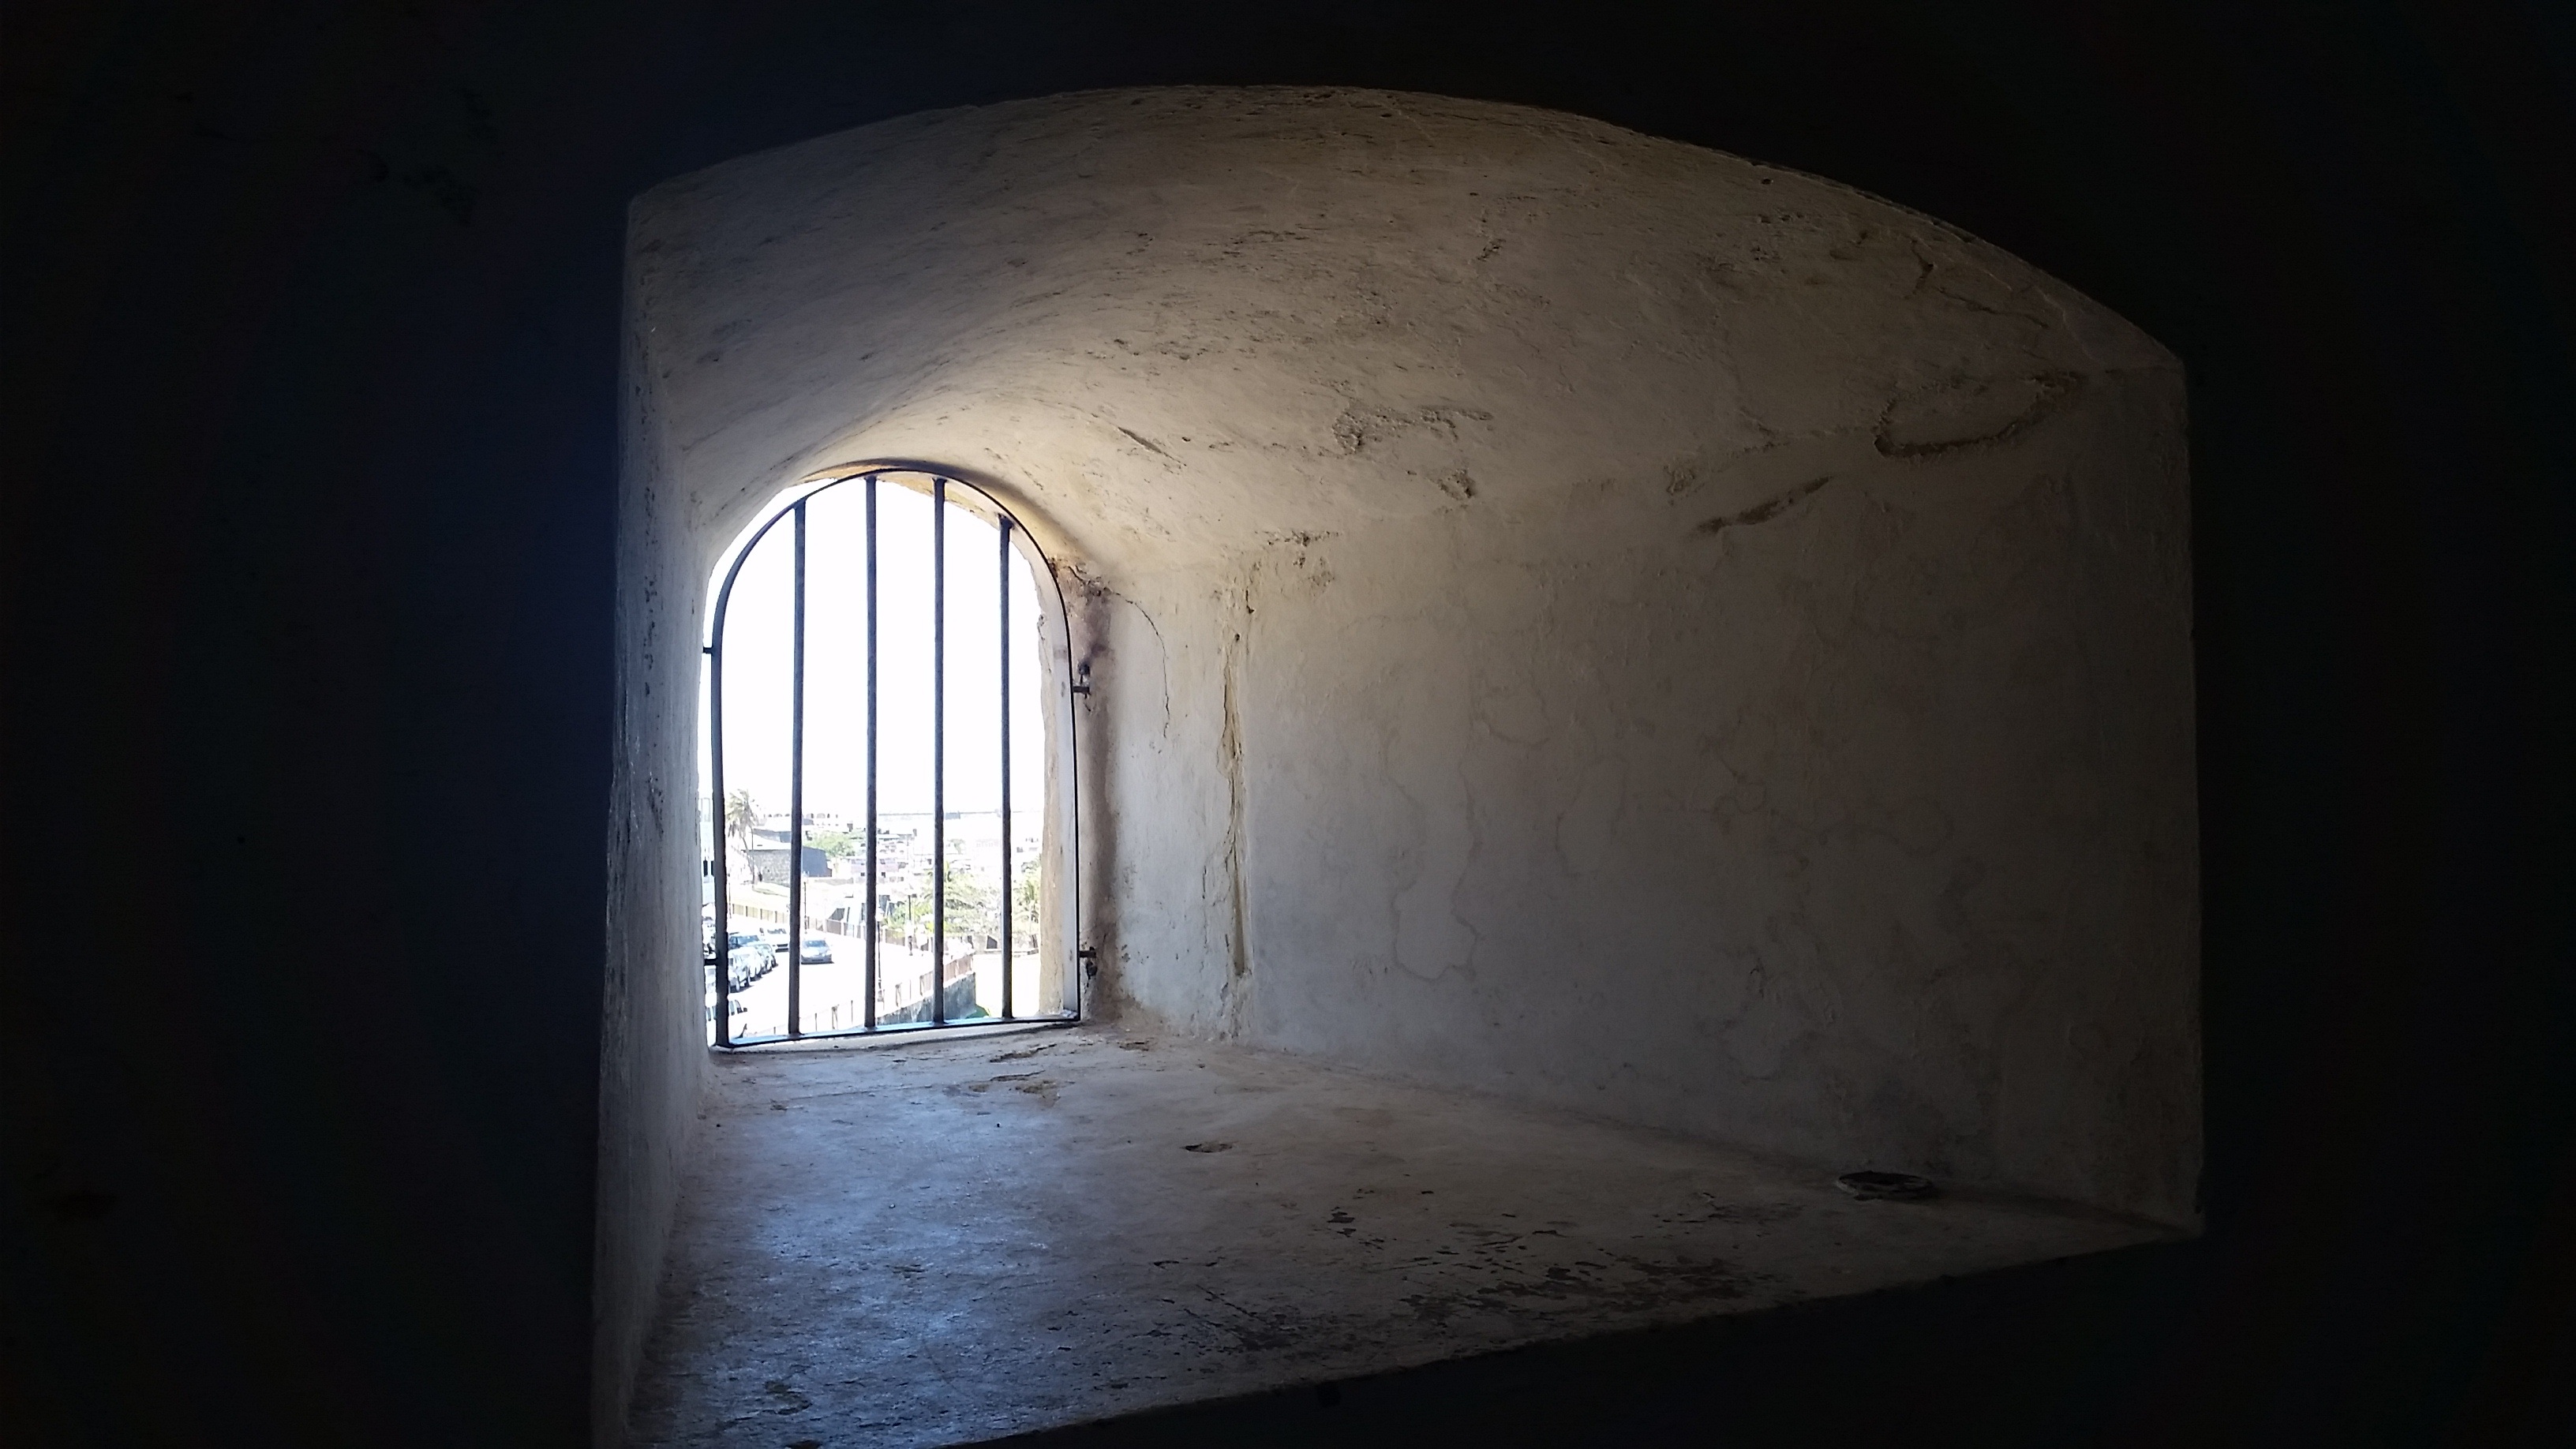
light, architecture, night, building, arch, darkness, freedom, lighting, captivity, symmetry, prison, jail, shape, crypt